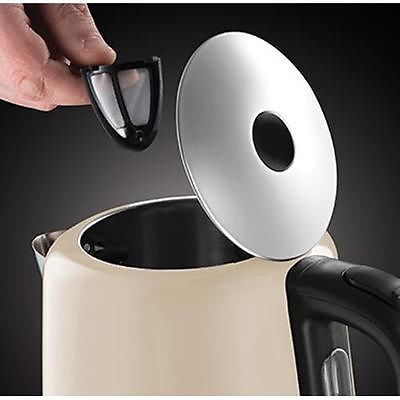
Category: kettle